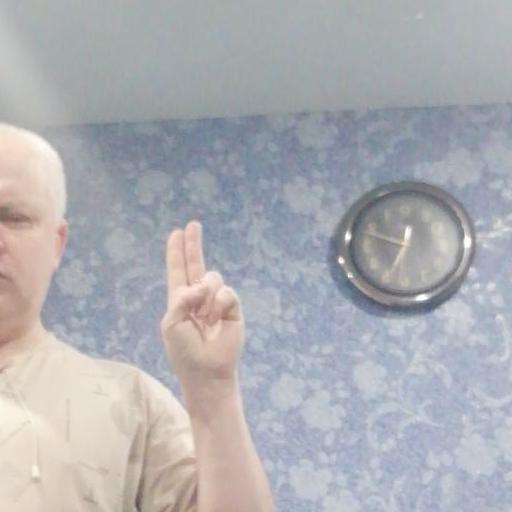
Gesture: two_up